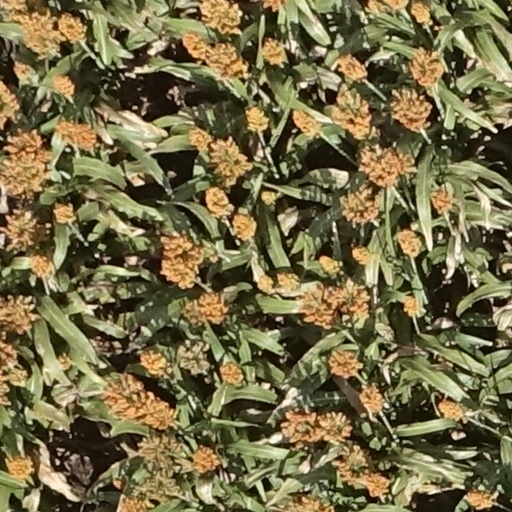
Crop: sorghum